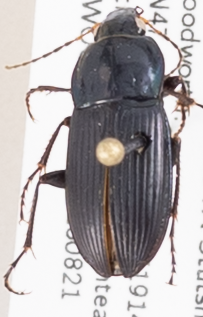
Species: Poecilus lucublandus
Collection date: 2018-08-21
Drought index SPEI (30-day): -0.302
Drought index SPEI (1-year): -0.45
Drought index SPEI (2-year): -0.54